List of canals by country

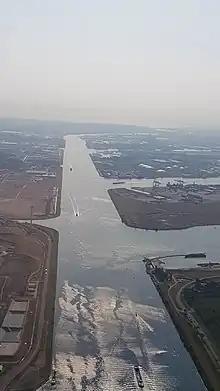
The Noordzeekanaal in the Netherlands

Canals are human-made structures, built for water control, flood prevention, irrigation, and water transport. Their exact design varies depending upon the local importance of each function. The term 'canal' is often used to describe both human-made canals and river navigations, whether free-flowing waterways, or those with locks and dams or weirs.